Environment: real
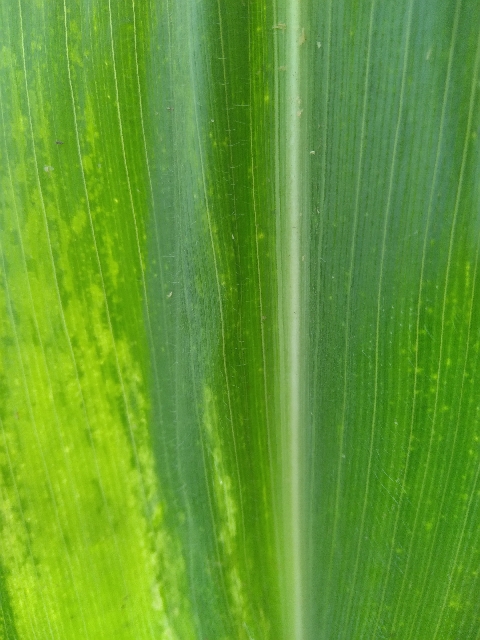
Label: lethal_necrosis